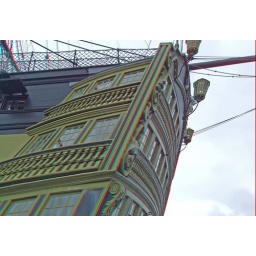
HMS Victory bow in anaglyph 3D stereo red blue glasses to view